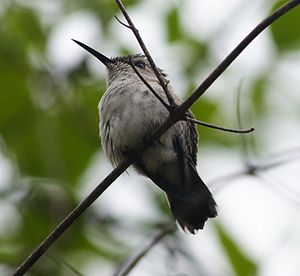
Bikolibri
Bikolibrien er verdens mindste kolibri og formentlig også den mindste fugl. Hannen vejer blot 1,6 g, mens hunnen når helt op på 2 g. Kolibrien har en længde på 5-6 cm og lever kun i Cuba og på Isla de la Juventud.